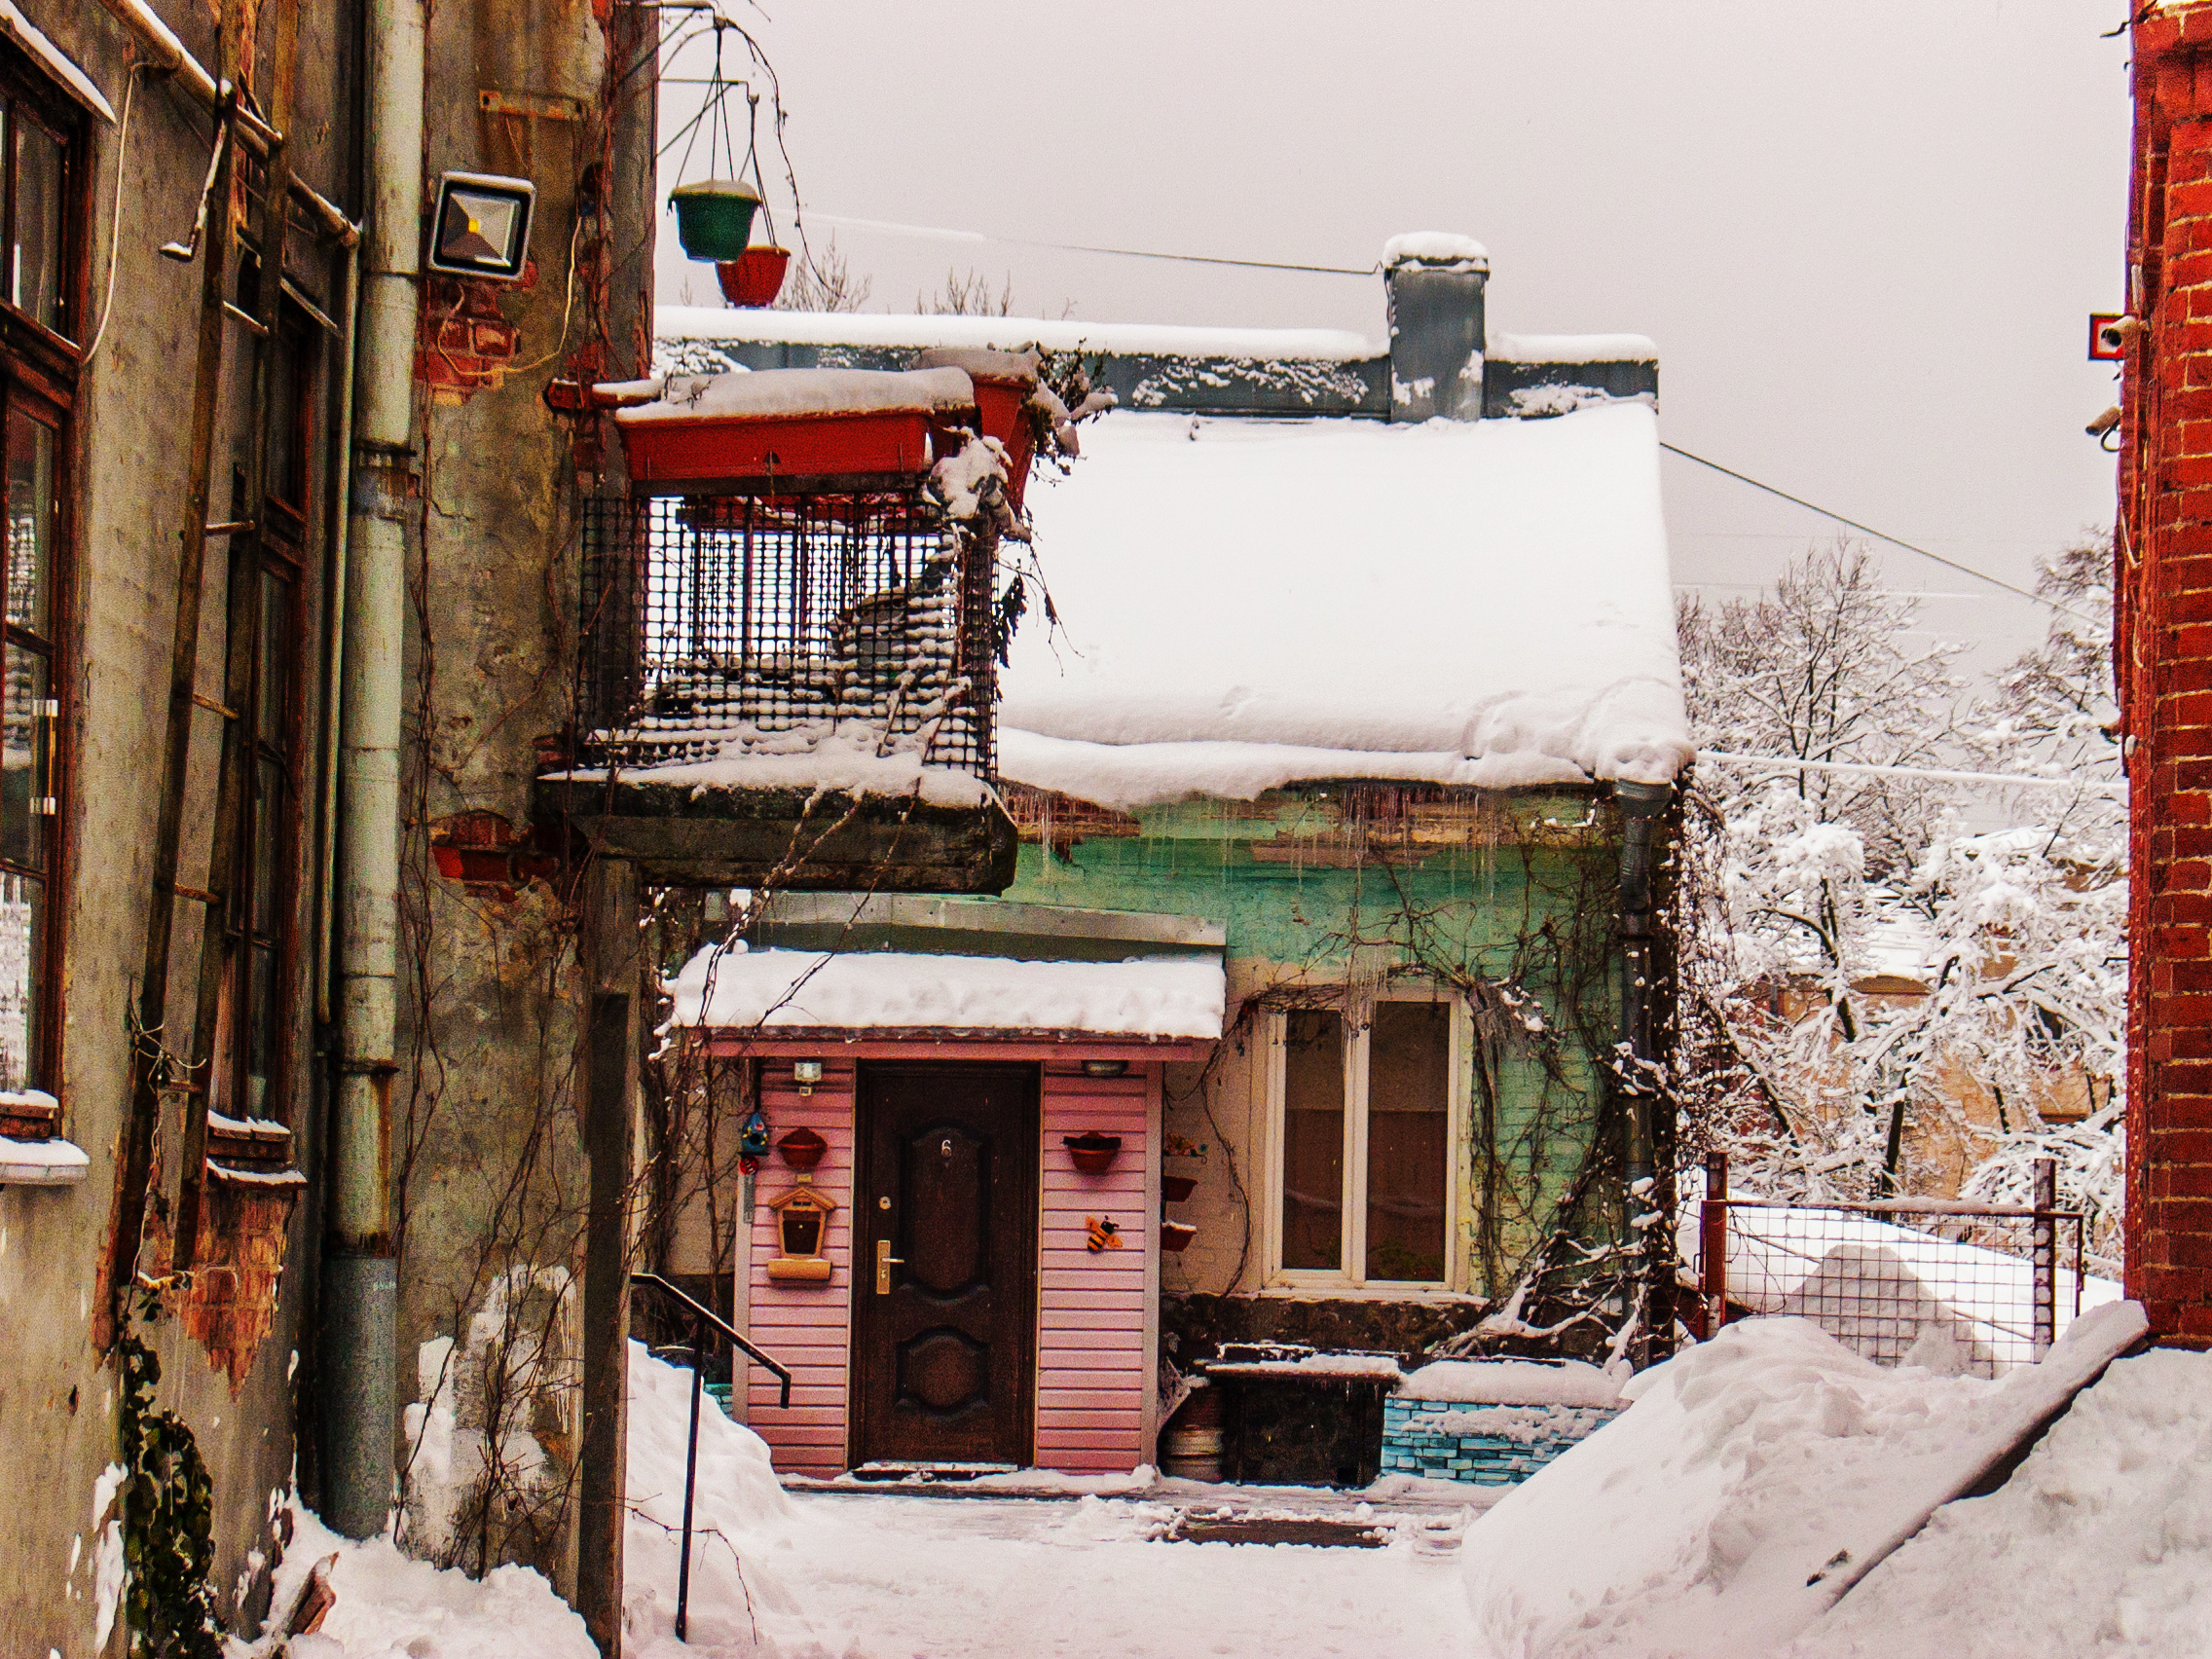
images, snow, building, sky, window, slope, house, fixture, residential area, wood, Material property, real estate, roof, facade, tree, freezing, road, alley, cottage, city, winter, landscape, door, electricity, event, home, suburb, chimney, street, precipitation, village, brick, twig, apartment, plant, mixed use, transport